Wildenfels

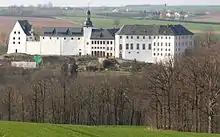
Wildenfels Castle

The construction of Wildenfels castle was begun before 1200 by the lords of Wildenfels. Between 1440 and 1706 it was a fief with Imperial immediacy. In 1602 it passed to the House of Solms which established the branch of Solms-Wildenfels. The counts of Solms-Wildenfels resided there until communist expropriation in 1945. Presently the castle is used for weddings and other events, partially for housing, the courtyards are accessible.